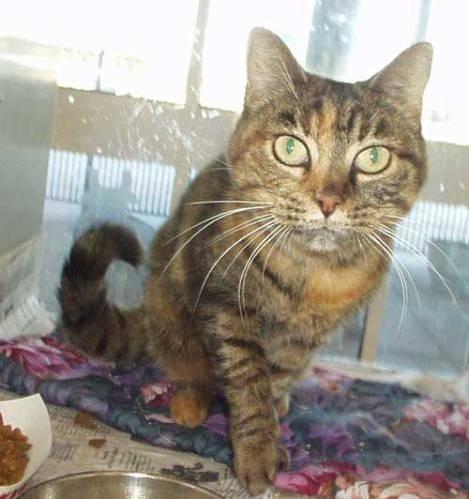
cat